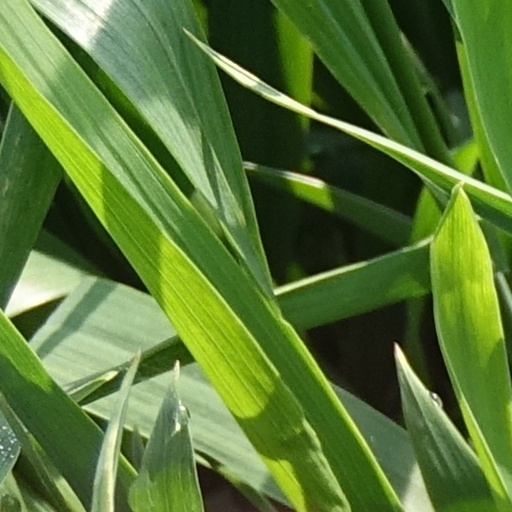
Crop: wheat